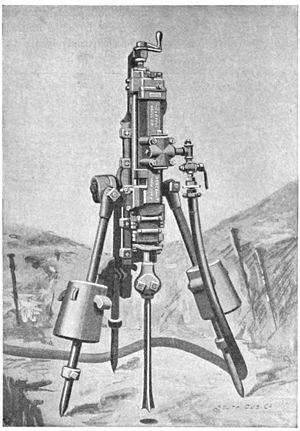
Ingersoll Rand est un conglomérat basé à Dublin en Irlande. Ses spécialisations sont notamment le chauffage, ventilation et climatisation et les outils pneumatiques et hydrauliques.